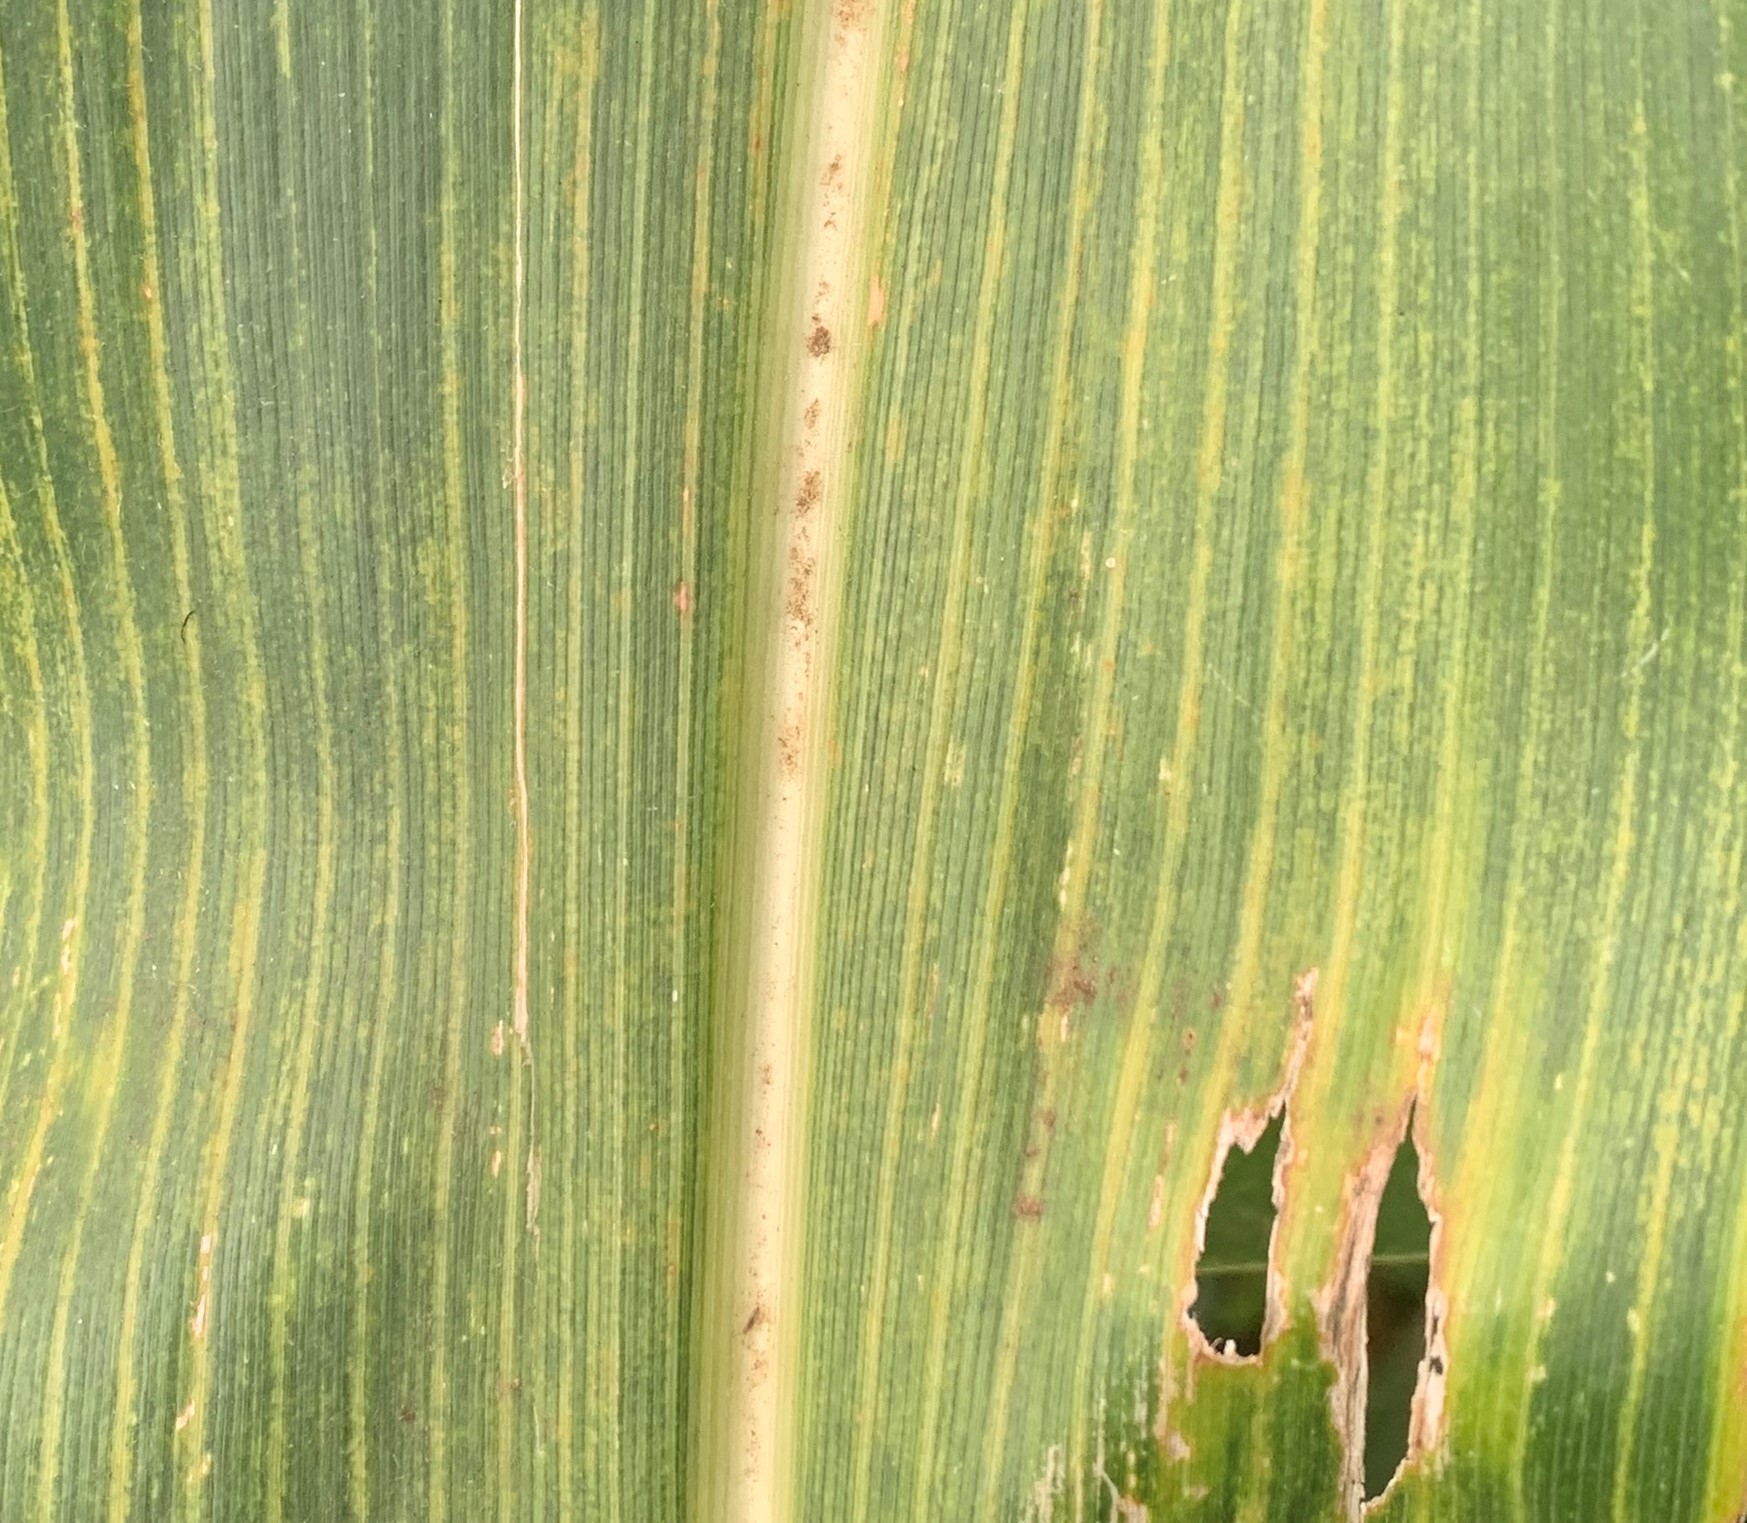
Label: MLN